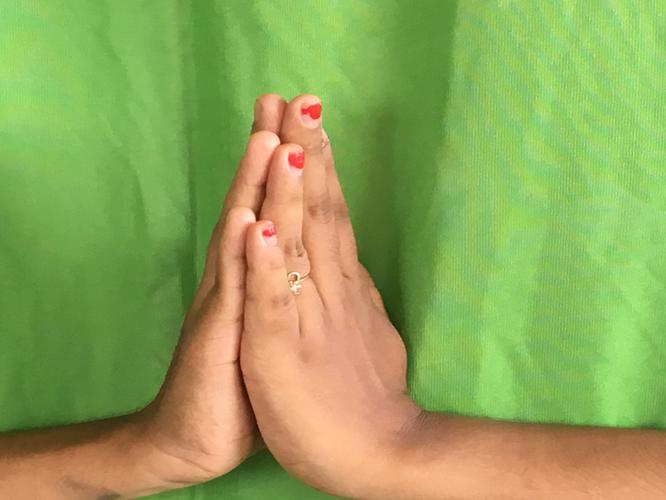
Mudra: Anjali
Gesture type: double_hand